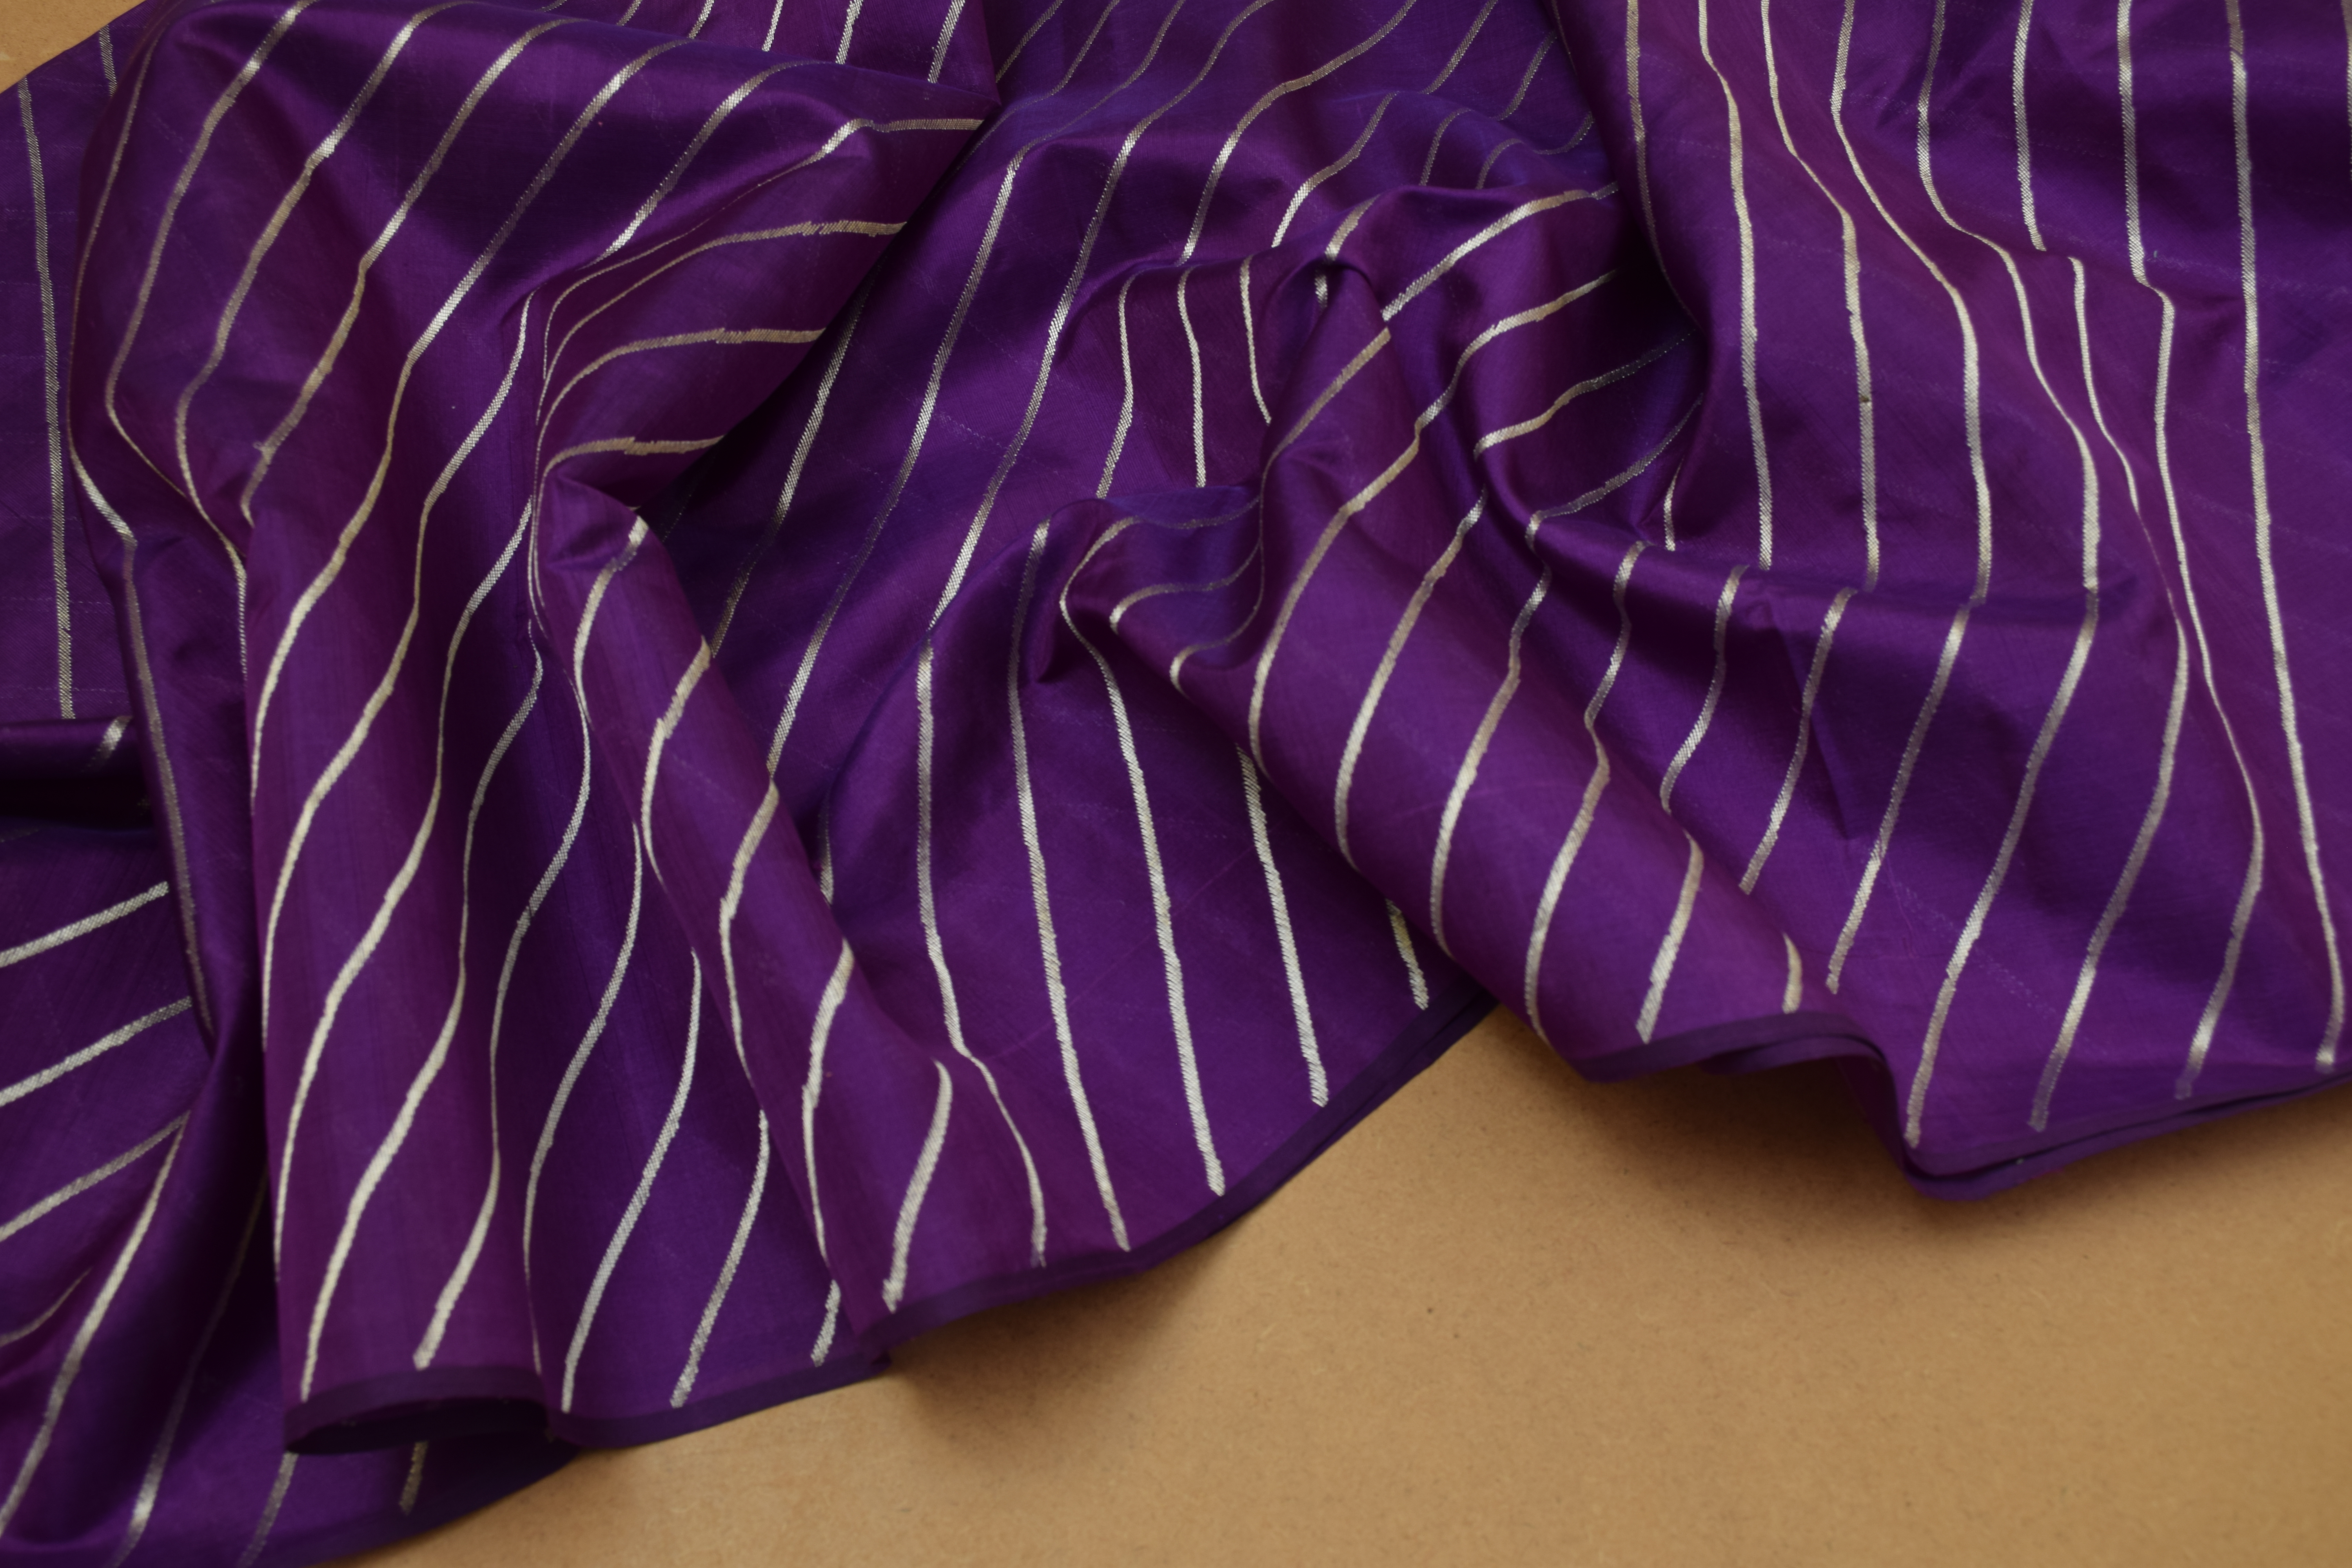
fabrics, womens, wear, wedding, purple, violet, lilac, textile, magenta, material, necktie, pattern